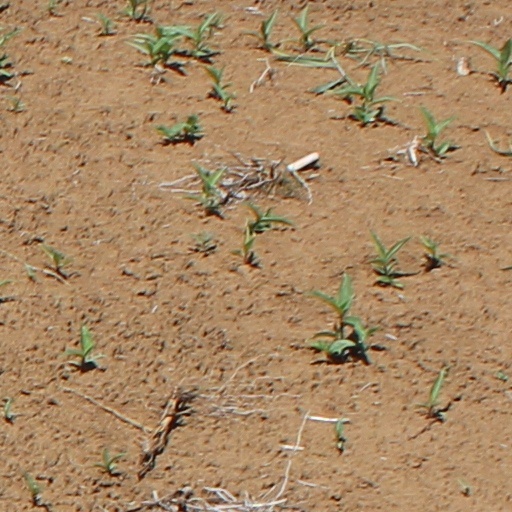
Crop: wheat